2008 CAF Champions League final

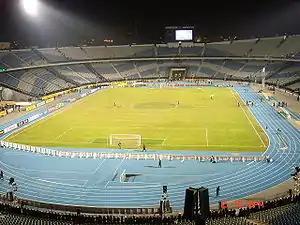
Cairo International Stadium hosted the first leg of the final

The 2008 CAF Champions League Final was a football tie held over two legs in December 2008 between Al-Ahly, and Coton Sport FC de Garoua.